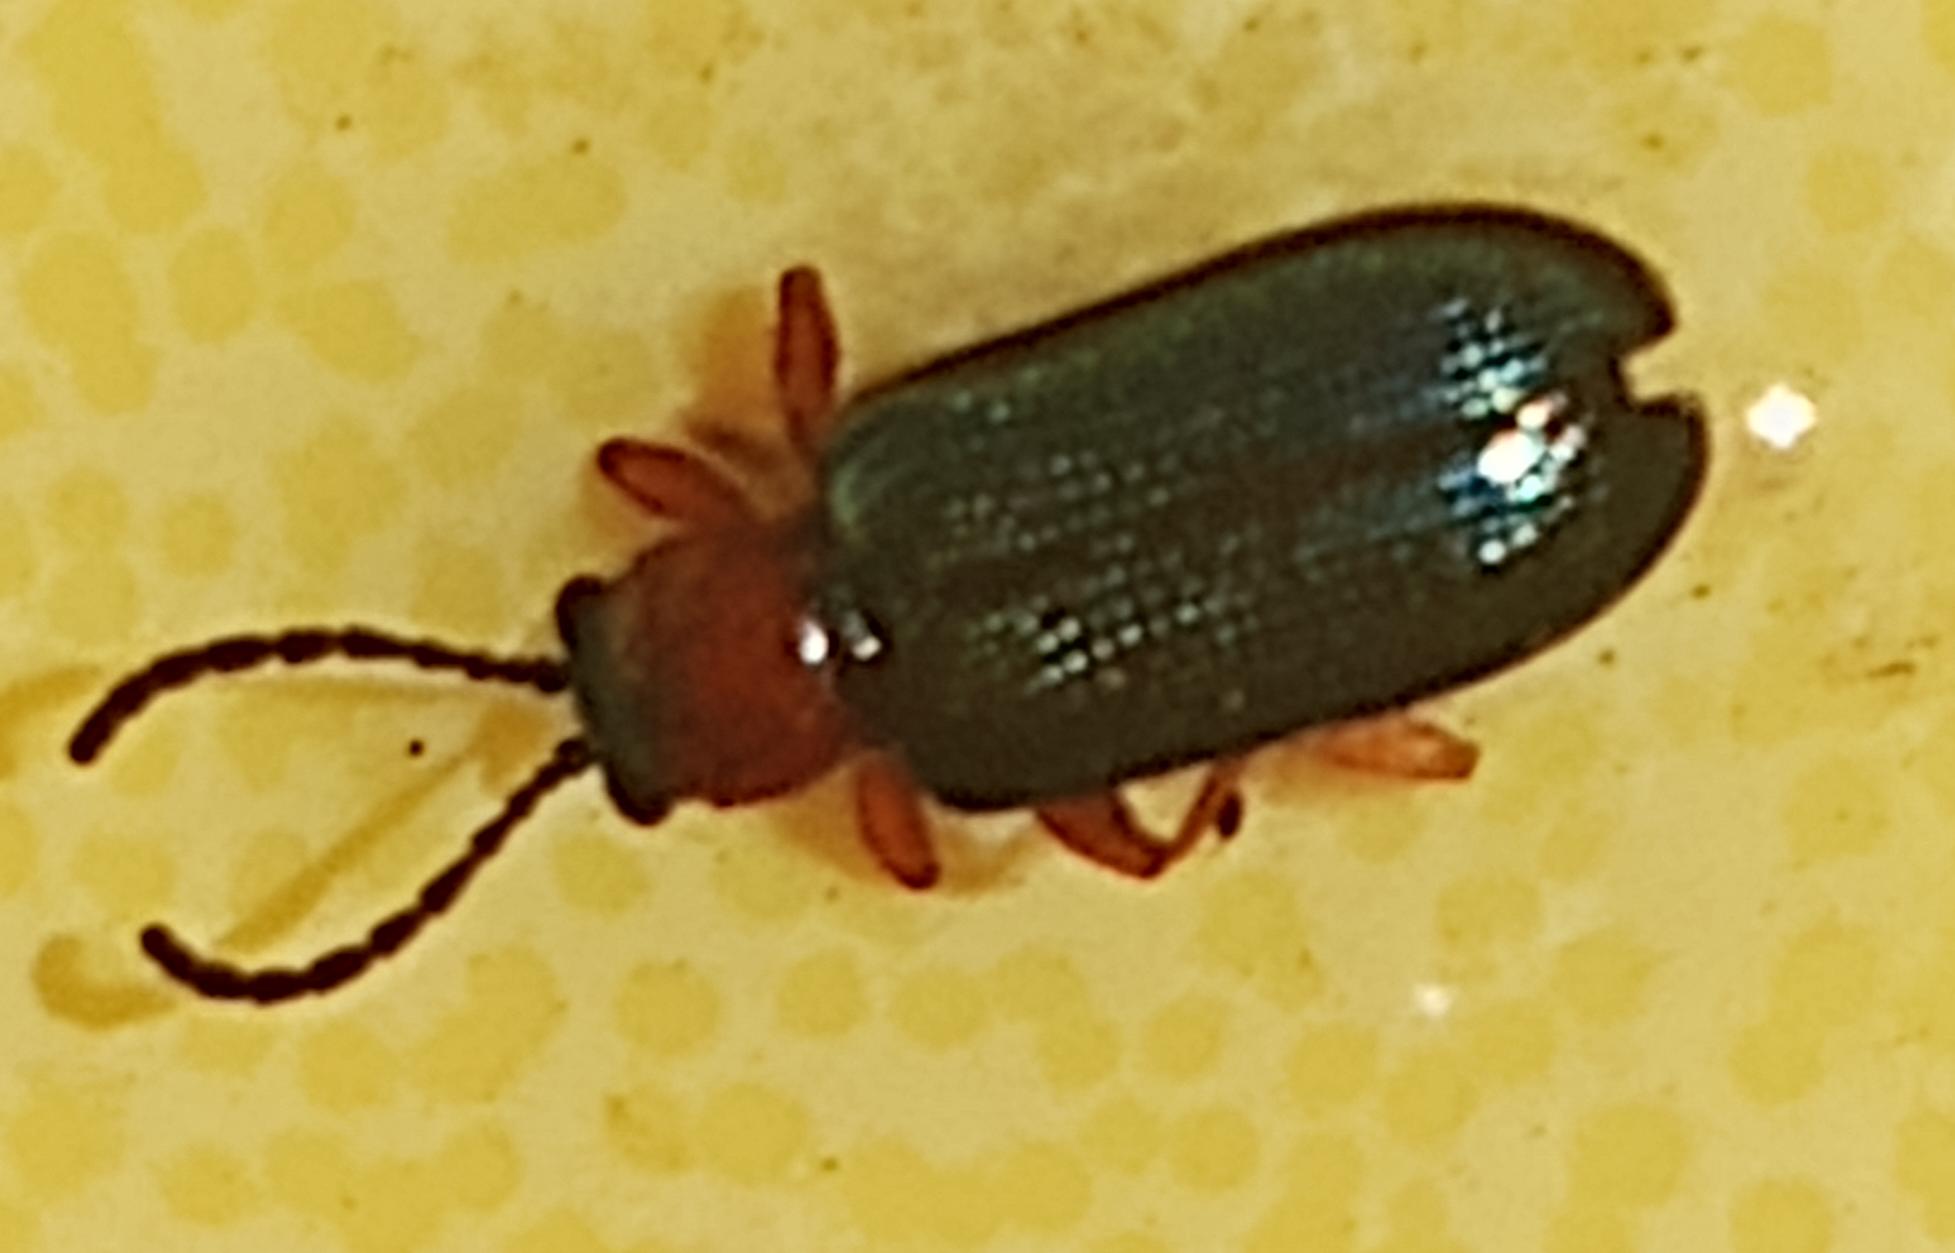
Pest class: cereal_leaf_beetle